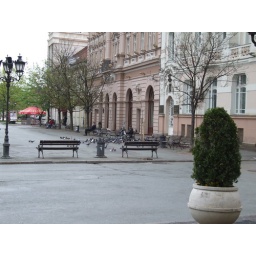
Watching old man get swarmed by the birds he was feeding, I'm standing at the Catholic Church.